Lumen Field

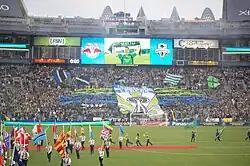
The south end of the stadium before the Sounders FC inaugural match

Lumen Field has hosted several college football games. The hometown Washington Huskies played their 2005 season opener against the Air Force Falcons at the stadium in Tyrone Willingham's first game as head coach. The Huskies played their entire 2012 home schedule at the stadium while their home field, Husky Stadium, underwent a $250 million renovation; to expedite the start of the renovation by three weeks, the Huskies and the Washington State Cougars also played the Apple Cup in 2011 at then-CenturyLink Field. The stadium hosted its second Apple Cup in September 2024 after the Huskies moved to the Big Ten Conference and agreed to a five-year Apple Cup schedule with the Cougars.